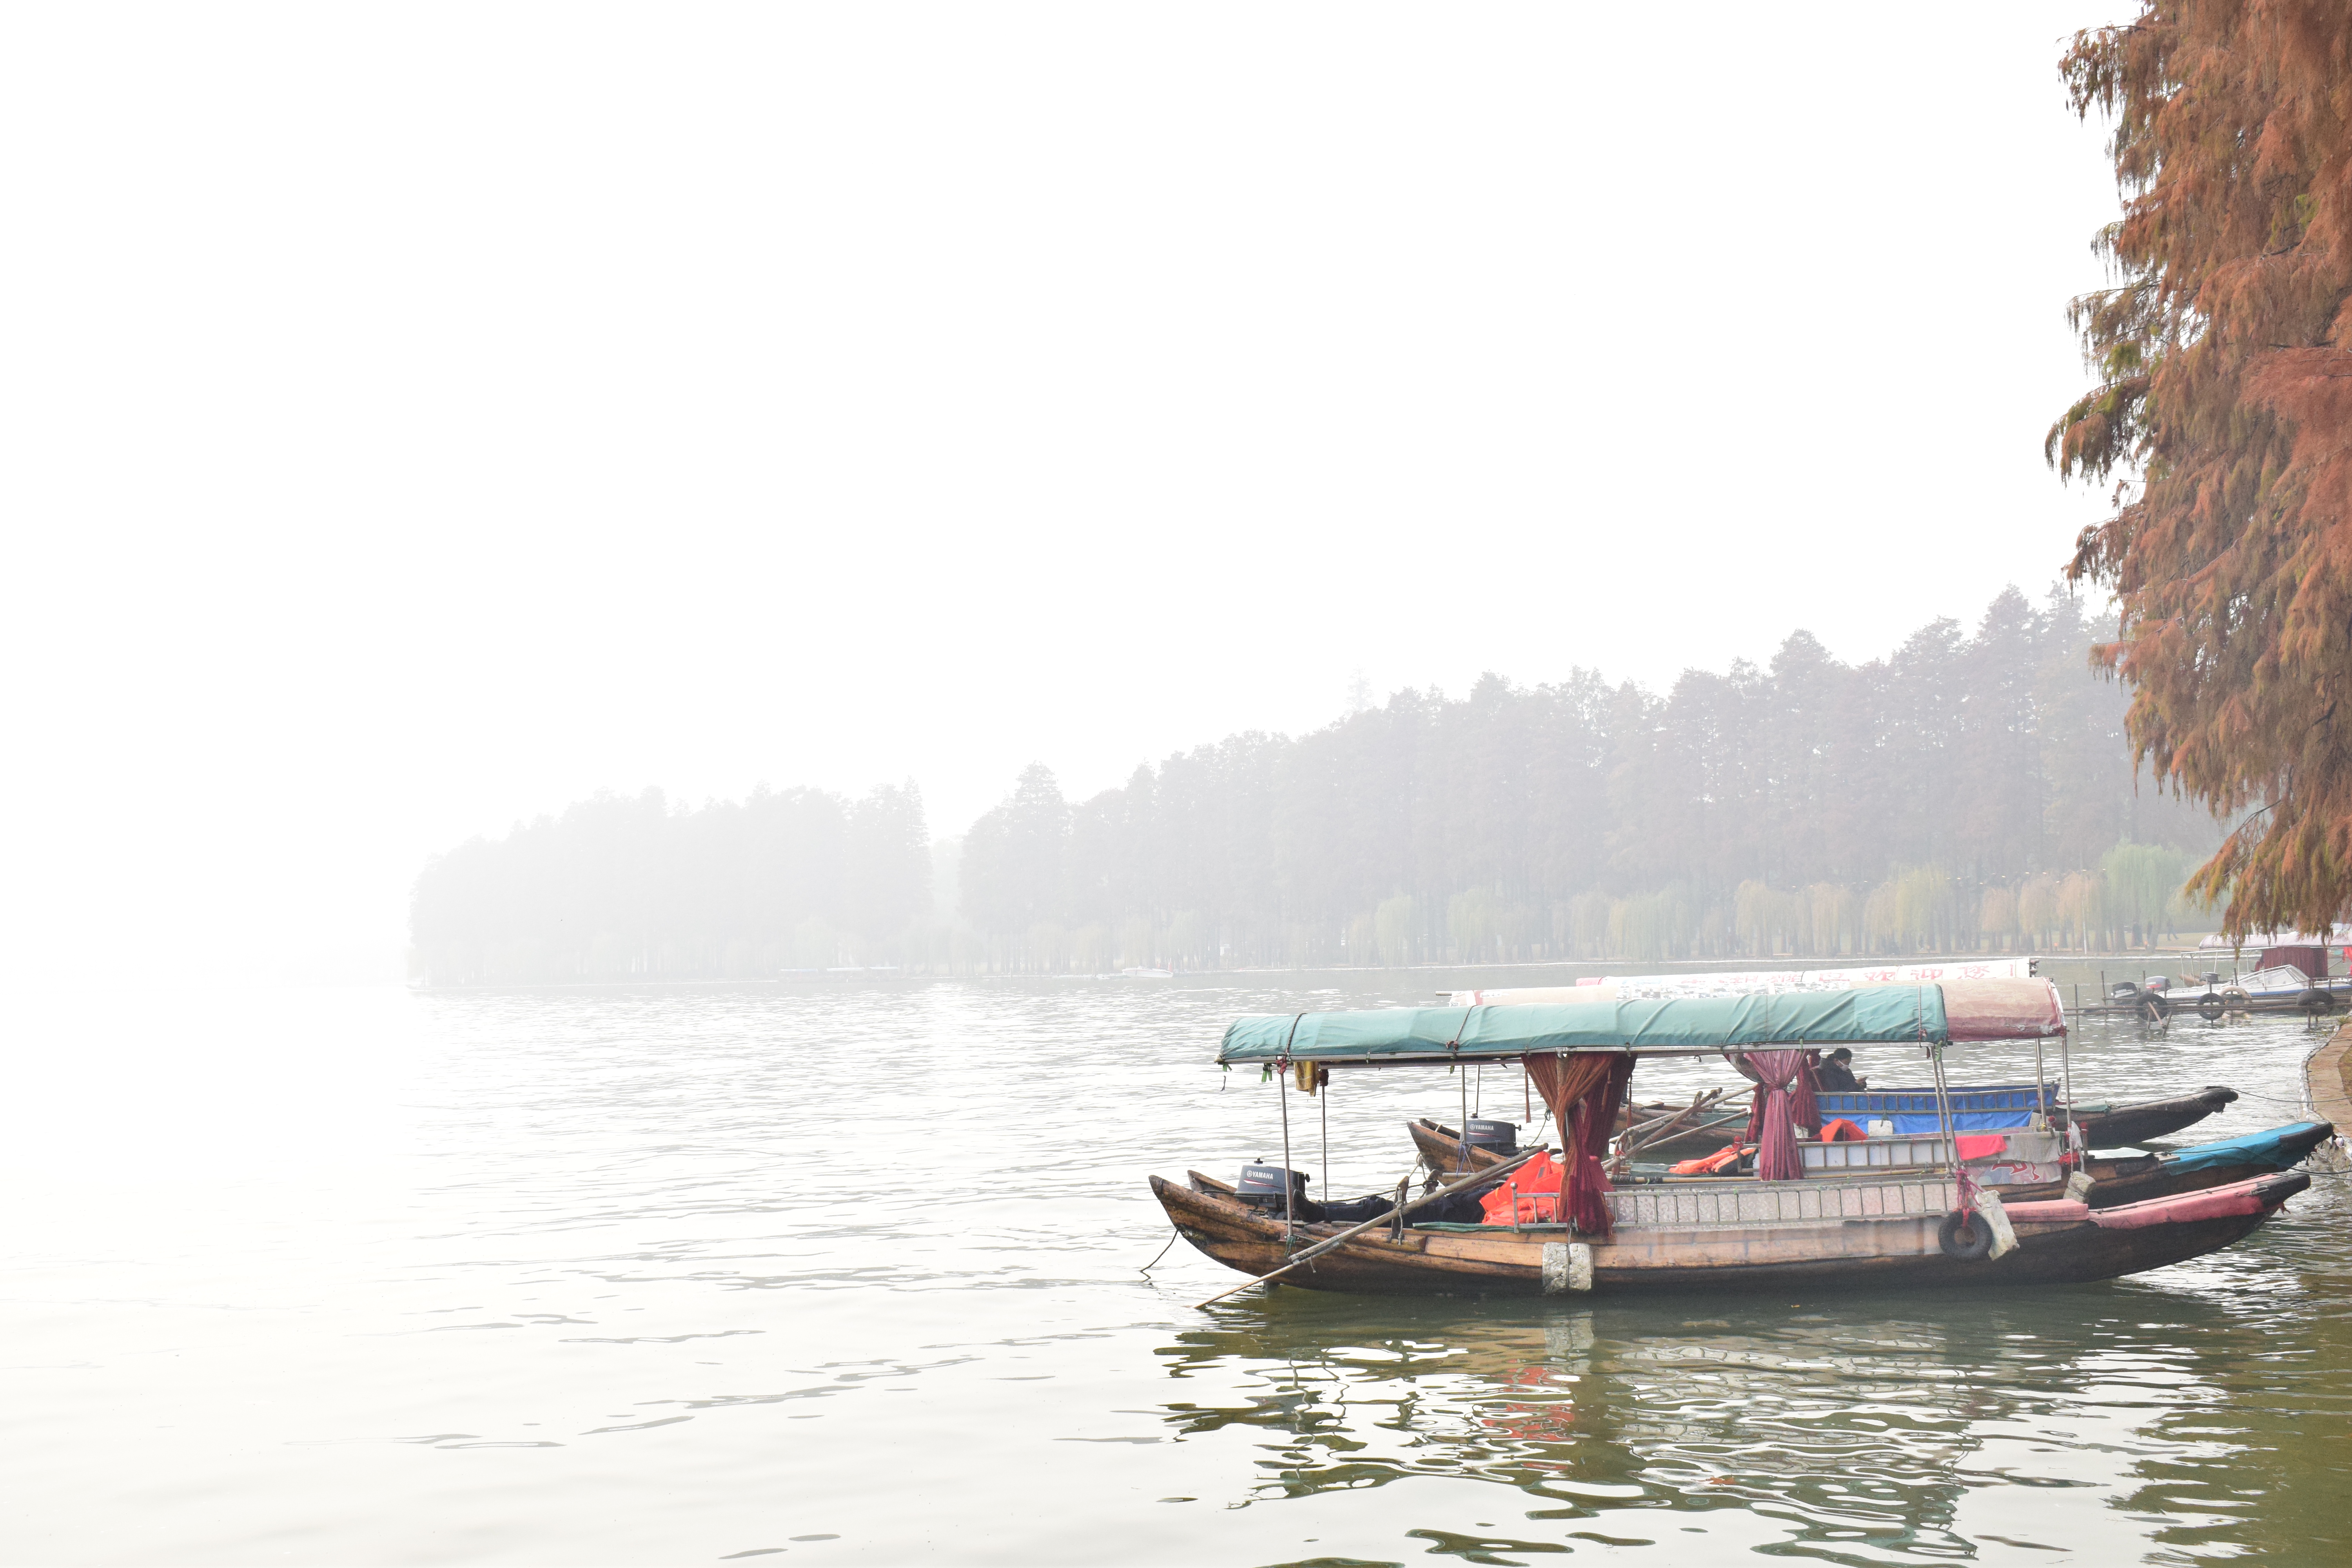
nature, waterway, water transportation, boat, boating, watercraft rowing, water, lake, boats and boating equipment and supplies, reflection, tourism, river, water resources, sky, recreation, vacation, bay, long tail boat, leisure